Congdon's Shop

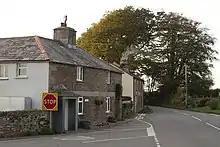
Congdon's Shop

Congdon's Shop is a hamlet in the parish of North Hill, Cornwall, England. It is at the junction of the B3254 Launceston to Liskeard road and the B3257 road from Plusha to Callington.